Manchester Ship Canal

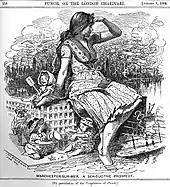
A cartoon published in the satirical magazine "Punch" in 1882, ridiculing the idea that Manchester could become a major seaport

Along with deteriorating economic conditions in the 1870s and the start of a period known as the Long Depression, the dues charged by the Port of Liverpool and the railway charges from there to Manchester were perceived to be excessive by Manchester's business community; it was often cheaper to import goods from Hull, on the opposite side of the country, than it was from Liverpool. A ship canal was proposed as a way to reduce carriage charges, avoid payment of dock and town dues at Liverpool, and bypass the Liverpool to Manchester railways by giving Manchester direct access to the sea for its imports and its exports of manufactured goods. Historian Ian Harford suggested that the canal may also have been conceived as an "imaginative response to [the] problems of depression and unemployment" that Manchester was experiencing during the early 1880s. Its proponents argued that reduced transport costs would make local industry more competitive and that the scheme would help create new jobs.